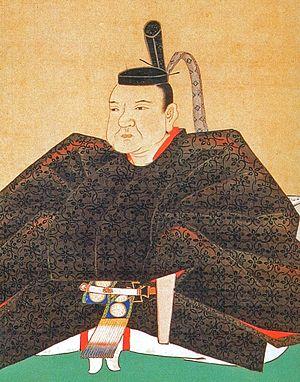
Date Tsunamune est le daimyo du domaine de Sendai pendant environ deux ans, de 1658 à 1660.